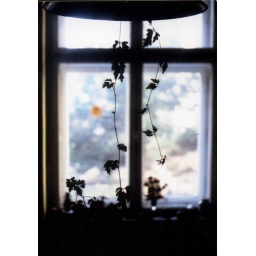
this was in one kitchen in Brno...that orange smudge is little ceramic sun ;]